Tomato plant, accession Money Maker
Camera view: vertical (180 deg); turntable rotation: 90 degrees
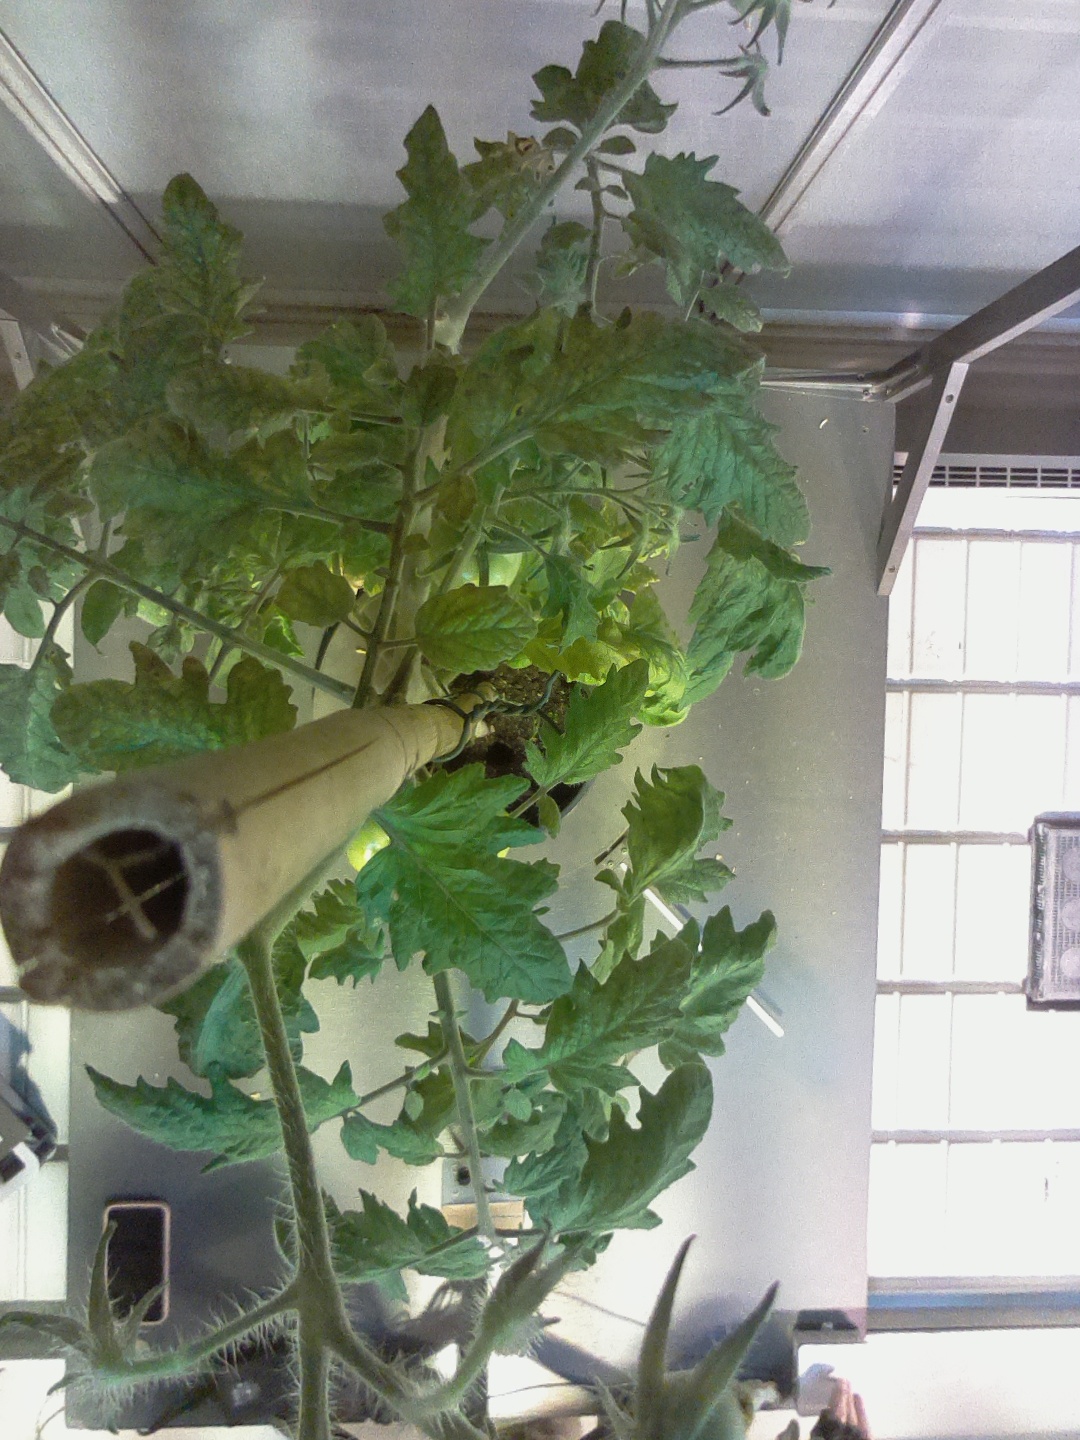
BBCH growth stage 78: 80% -90% of final fruit size